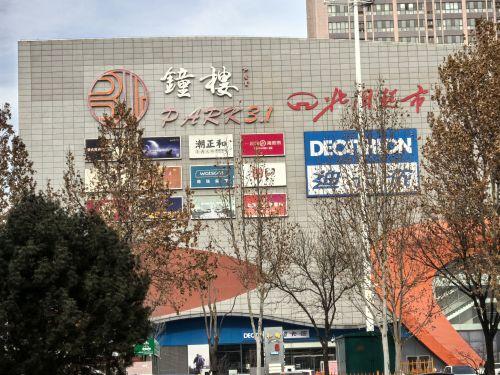
地标名称：钟楼PARK3.1生活方式中心
所在城市：保定市·莲池区